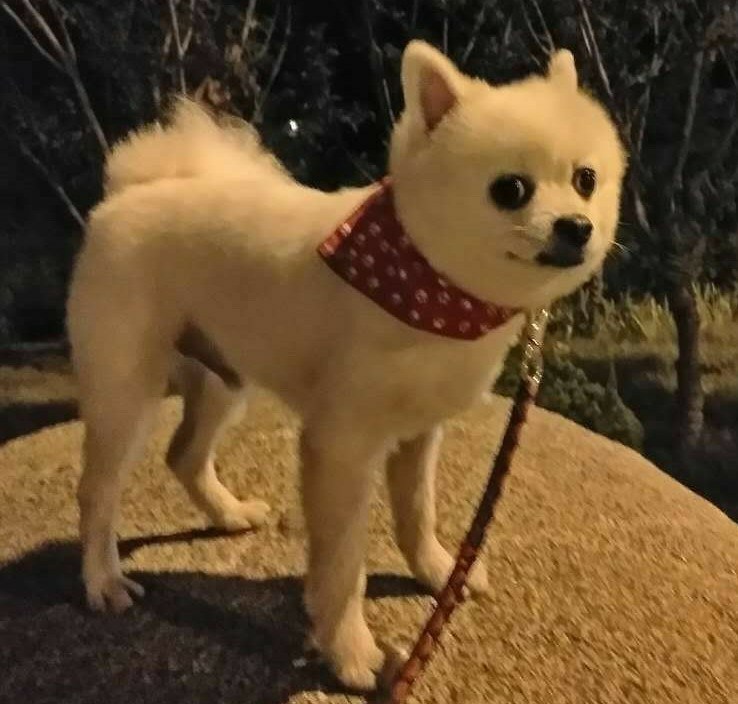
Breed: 1936-n000005-Pomeranian